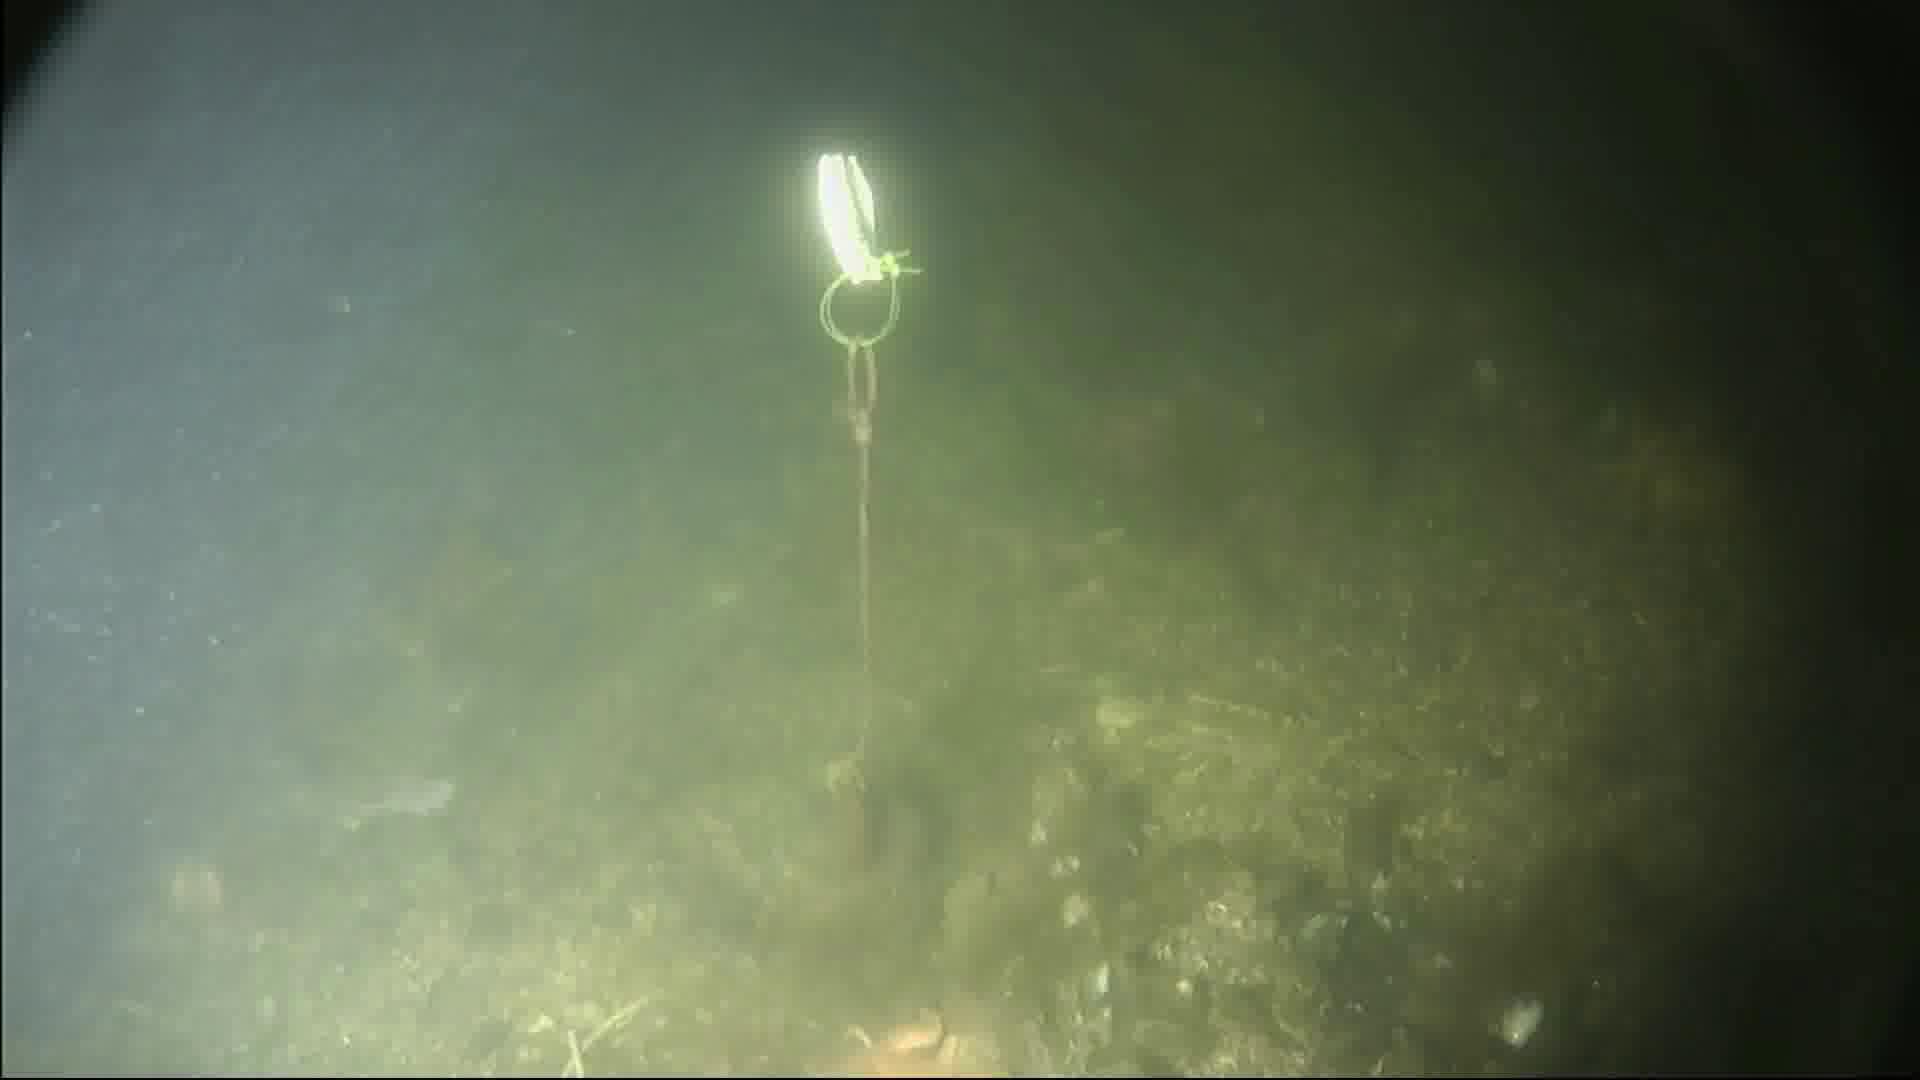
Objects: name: starfish
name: shrimp